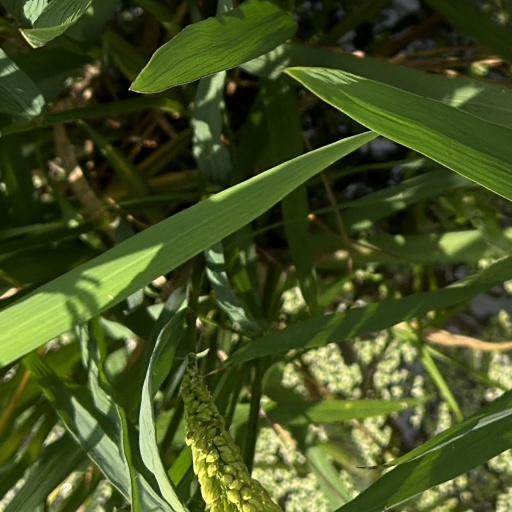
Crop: rice